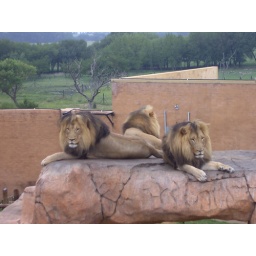
3 Male lions kept in the lion enclosure at the resort in Vanderbijlpark.